Musical notation

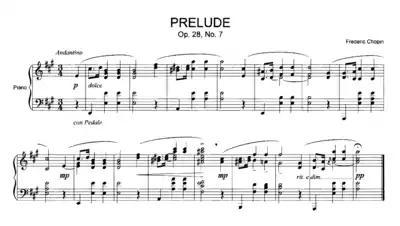
An example of modern musical notation: Prelude, Op. 28, No. 7, by Frédéric Chopin

Modern music notation is used by musicians of many different genres throughout the world. The staff (or stave, in British English) consists of 5 parallel horizontal lines that act as a framework upon which pitches are indicated by placing oval note-heads on ("i.e." crossing) the staff lines, between the lines ("i.e." in the spaces) or above and below the staff using small additional lines called ledger lines. Notation is read from left to right, which makes setting music for right-to-left scripts difficult. The pitch of a note is indicated by the vertical position of the note-head within the staff, and can be modified by accidentals. The duration (note length or note value) is indicated by the form of the note-head or with the addition of a note-stem plus beams or flags. A stemless hollow oval is a whole note or semibreve, a hollow rectangle or stemless hollow oval with one or two vertical lines on both sides is a double whole note or breve. A stemmed hollow oval is a half note or minim. Solid ovals always use stems, and can indicate quarter notes (crotchets) or, with added beams or flags, smaller subdivisions. Additional symbols such as dots and ties can lengthen the duration of a note.